Dušan T. Bataković

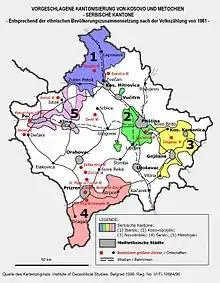
Proposed Cantonization of Kosovo and Metohija by Bataković

In 2006, a study by Frederick Anscombe looked at issues surrounding scholarship on Kosovo which noted that in the 1980s and 1990s Dušan Bataković published works written from a nationalist perspective on Kosovo, that gained generous support. Of those were works such as "The Kosovo Chronicles" (1992) and "Kosovo, la spirale de la haine" (1993) and in all several of those works have been translated into other languages.